Rob Benedict

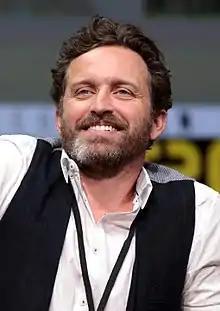
Benedict at the 2017 San Diego Comic-Con

Rob Benedict (born September 21, 1970) is an American actor, writer and musician. His near 30 year career includes more than 90 television and movie credits. He is best known for his work on the television series "Supernatural", "Threshold", "Felicity" and the comedy film "Waiting...". He is also the lead singer/songwriter of the Los Angeles based band Louden Swain.